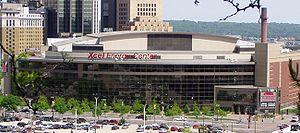
Le Wild du Minnesota est une franchise professionnelle de hockey sur glace d'Amérique du Nord. L'équipe évolue dans la Ligue nationale de hockey depuis la saison 2000-2001 ; basée à Saint Paul, il s'agit de la première équipe localisée dans le Minnesota aux États-Unis à rejouer dans l'État depuis le départ des North Stars pour devenir les Stars de Dallas en 1993.
La Coupe du monde de hockey sur glace 2004 est la seconde édition de la Coupe du monde de hockey sur glace. La compétition internationale, qui s'appelait jusqu'en 1991 Coupe Canada, a débuté en 1996. Elle a eu lieu du 30 août au 14 septembre 2004.
La Convention nationale républicaine de 2008 a lieu du 1ᵉʳ au 4 septembre 2008 au Xcel Energy Center à Saint Paul aux États-Unis. Elle est chargée de désigner officiellement John McCain comme candidat du Parti républicain à l'élection présidentielle de 2008. Le candidat doit recueillir plus de 1 191 délégués pour remporter la nomination. La convention devait recevoir plus de 45 000 participants dont 15 000 représentants de la presse.